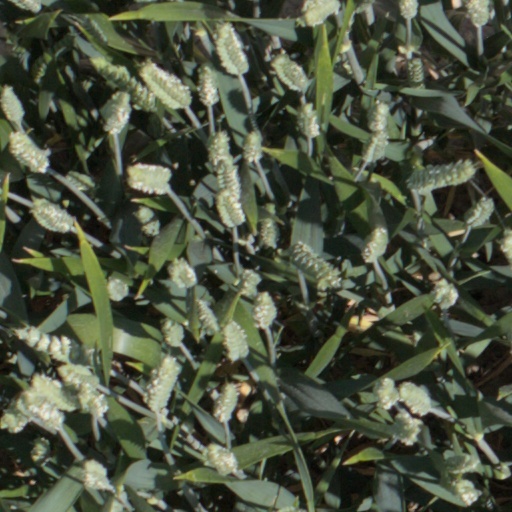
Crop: wheat